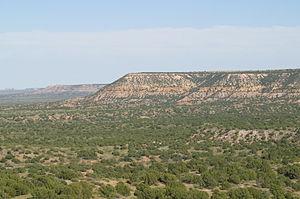
La Llano Estacado est une région naturelle du sud-ouest des États-Unis qui s'étend à l'est du Nouveau-Mexique et au nord-ouest du Texas ; elle comprend la région des South Plains et une partie du Texas Panhandle. Considérée comme l'une des plus grandes mesas d'Amérique du Nord, elle se trouve à une altitude comprise entre 900 mètres d'altitude dans le sud-est et 1530 mètres d'altitude dans le nord-ouest.